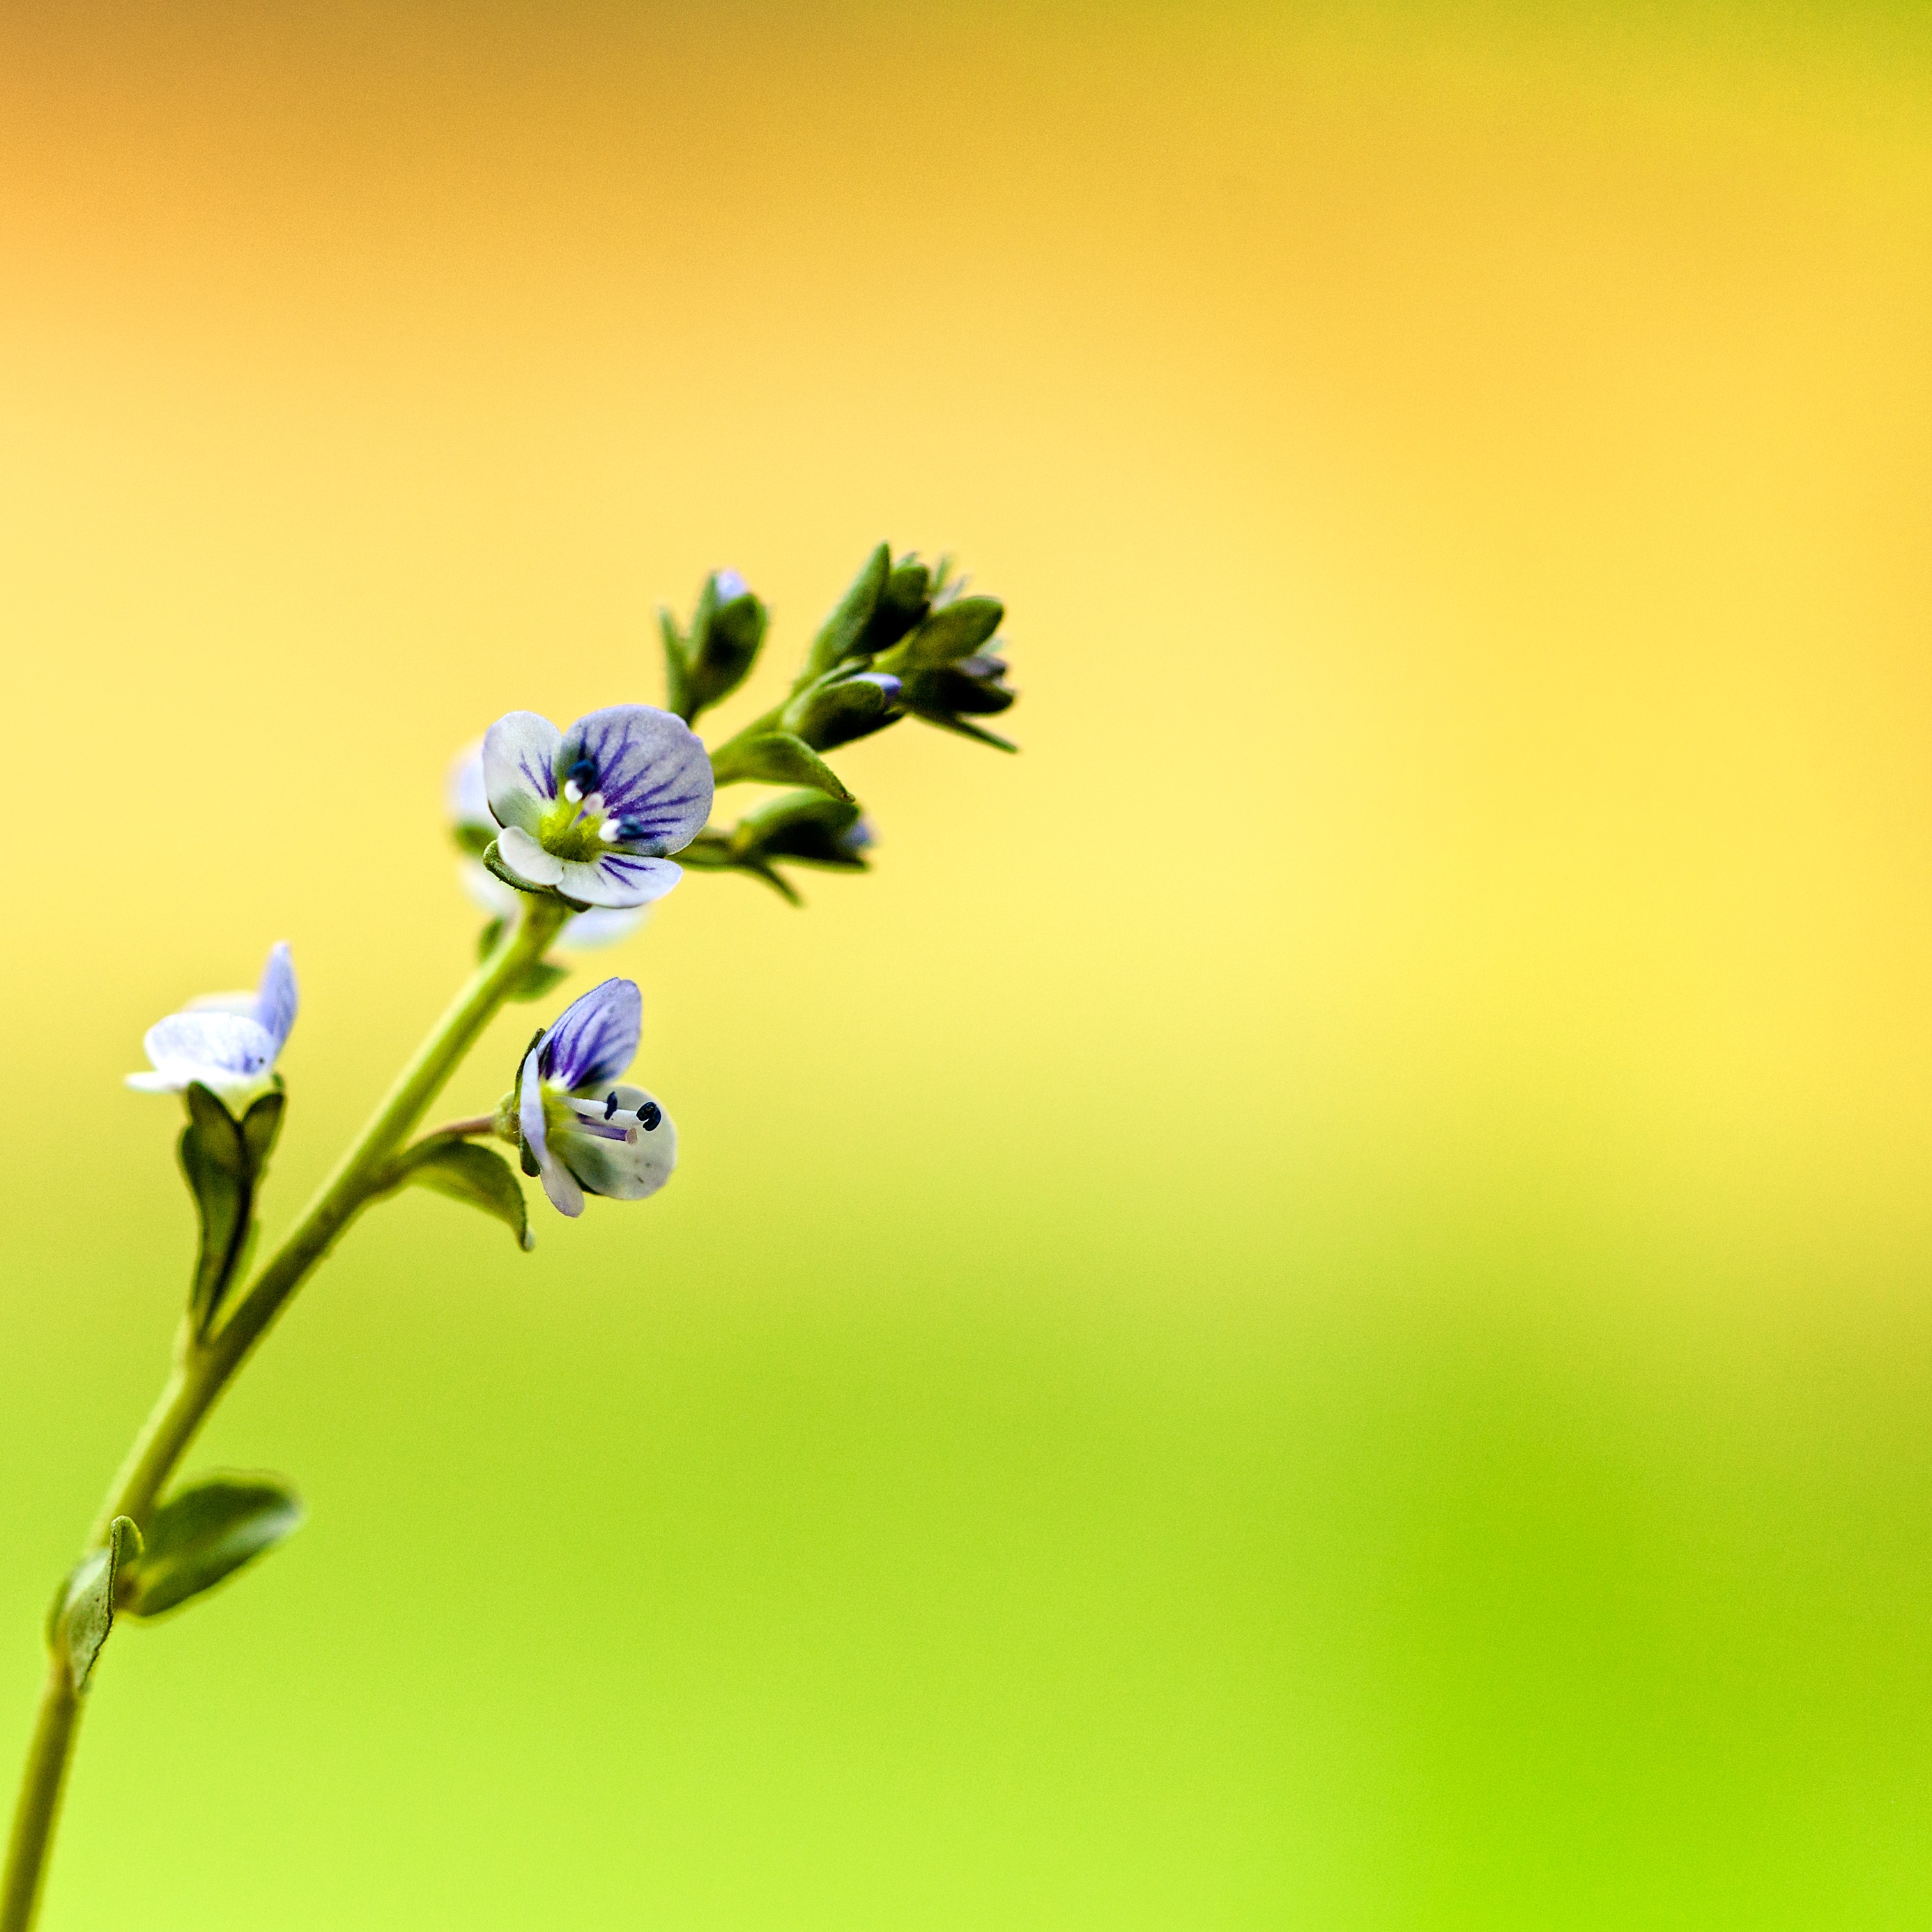
branch, blossom, plant, meadow, leaf, flower, petal, bloom, isolated, wild, pollen, spring, green, produce, macro, natural, botany, blooming, colorful, yellow, flora, wildflower, weed, close up, seasonal, tiny, little, delicate, vibrant, nectar, macro photography, flowering plant, plant stem, computer wallpaper, land plant